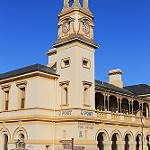
Scene: Outdoor